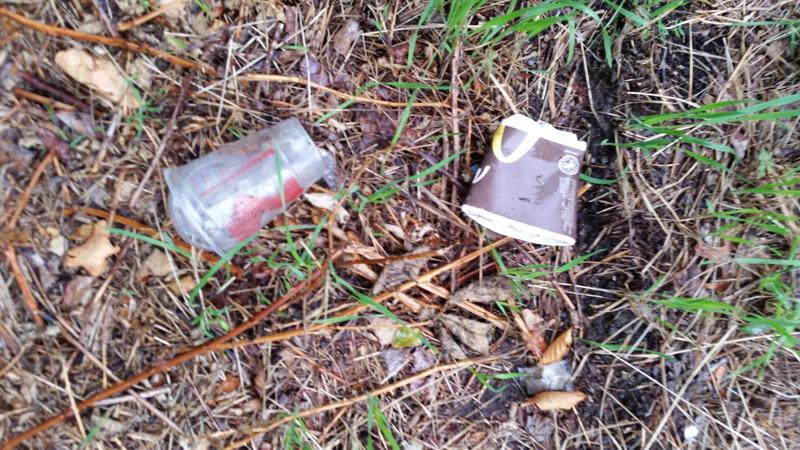
Waste category: trash